Stowe, Kilkhampton

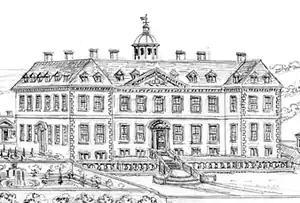
Stowe House, Kilkhampton. Detail from drawing (see below) by John Chessell Buckler in 1827 copied from an unknown original depiction, possibly from the engraving in the collection of Peter Prideaux-Brune. British Library, Add. MS 36360, f.167

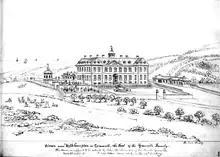
Stowe House, Kilkhampton, copied by John Chessell Buckler in 1827 from an unknown original depiction, possibly from the engraving in the collection of Peter Prideaux-Brune. British Library, Add. MS 36360, f.167

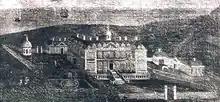
Stowe House, Kilkhampton, drawn by Edmund Prideaux (1693–1745) of Prideaux Place, Cornwall. Collection of Peter Prideaux-Brune of Prideaux Place, Cornwall. This picture in 1903 was in the possession of Mrs. Waddon Martyn, at Tonacombe Manor

Stowe House in the parish of Kilkhampton in Cornwall, United Kingdom, was a mansion built in 1679 by John Grenville, 1st Earl of Bath (1628–1701) and demolished in 1739. The Grenville family were for many centuries lords of the manor of Kilkhampton, which they held from the feudal barony of Gloucester, as they did their other principal seat of nearby Bideford in Devon. It is possible that the family's original residence at Kilkhampton was Kilkhampton Castle, of which only the groundworks survive, unusual in that it had a motte with two baileys.